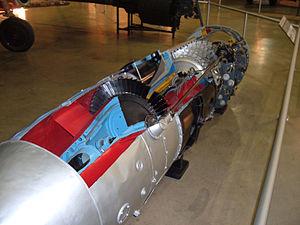
Le Jumo 004 fut le premier turboréacteur produit en série et utilisé en opérations, ainsi que le premier utilisant un compresseur axial. Junkers en produisit 8 000 en Allemagne durant la Seconde Guerre mondiale pour équiper les avions de combat Messerschmitt Me 262, Horten Ho 229 et Arado Ar 234. Des pays d'Europe de l'Est en produisirent également des dérivés.